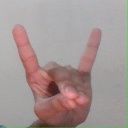
अक्षर: श